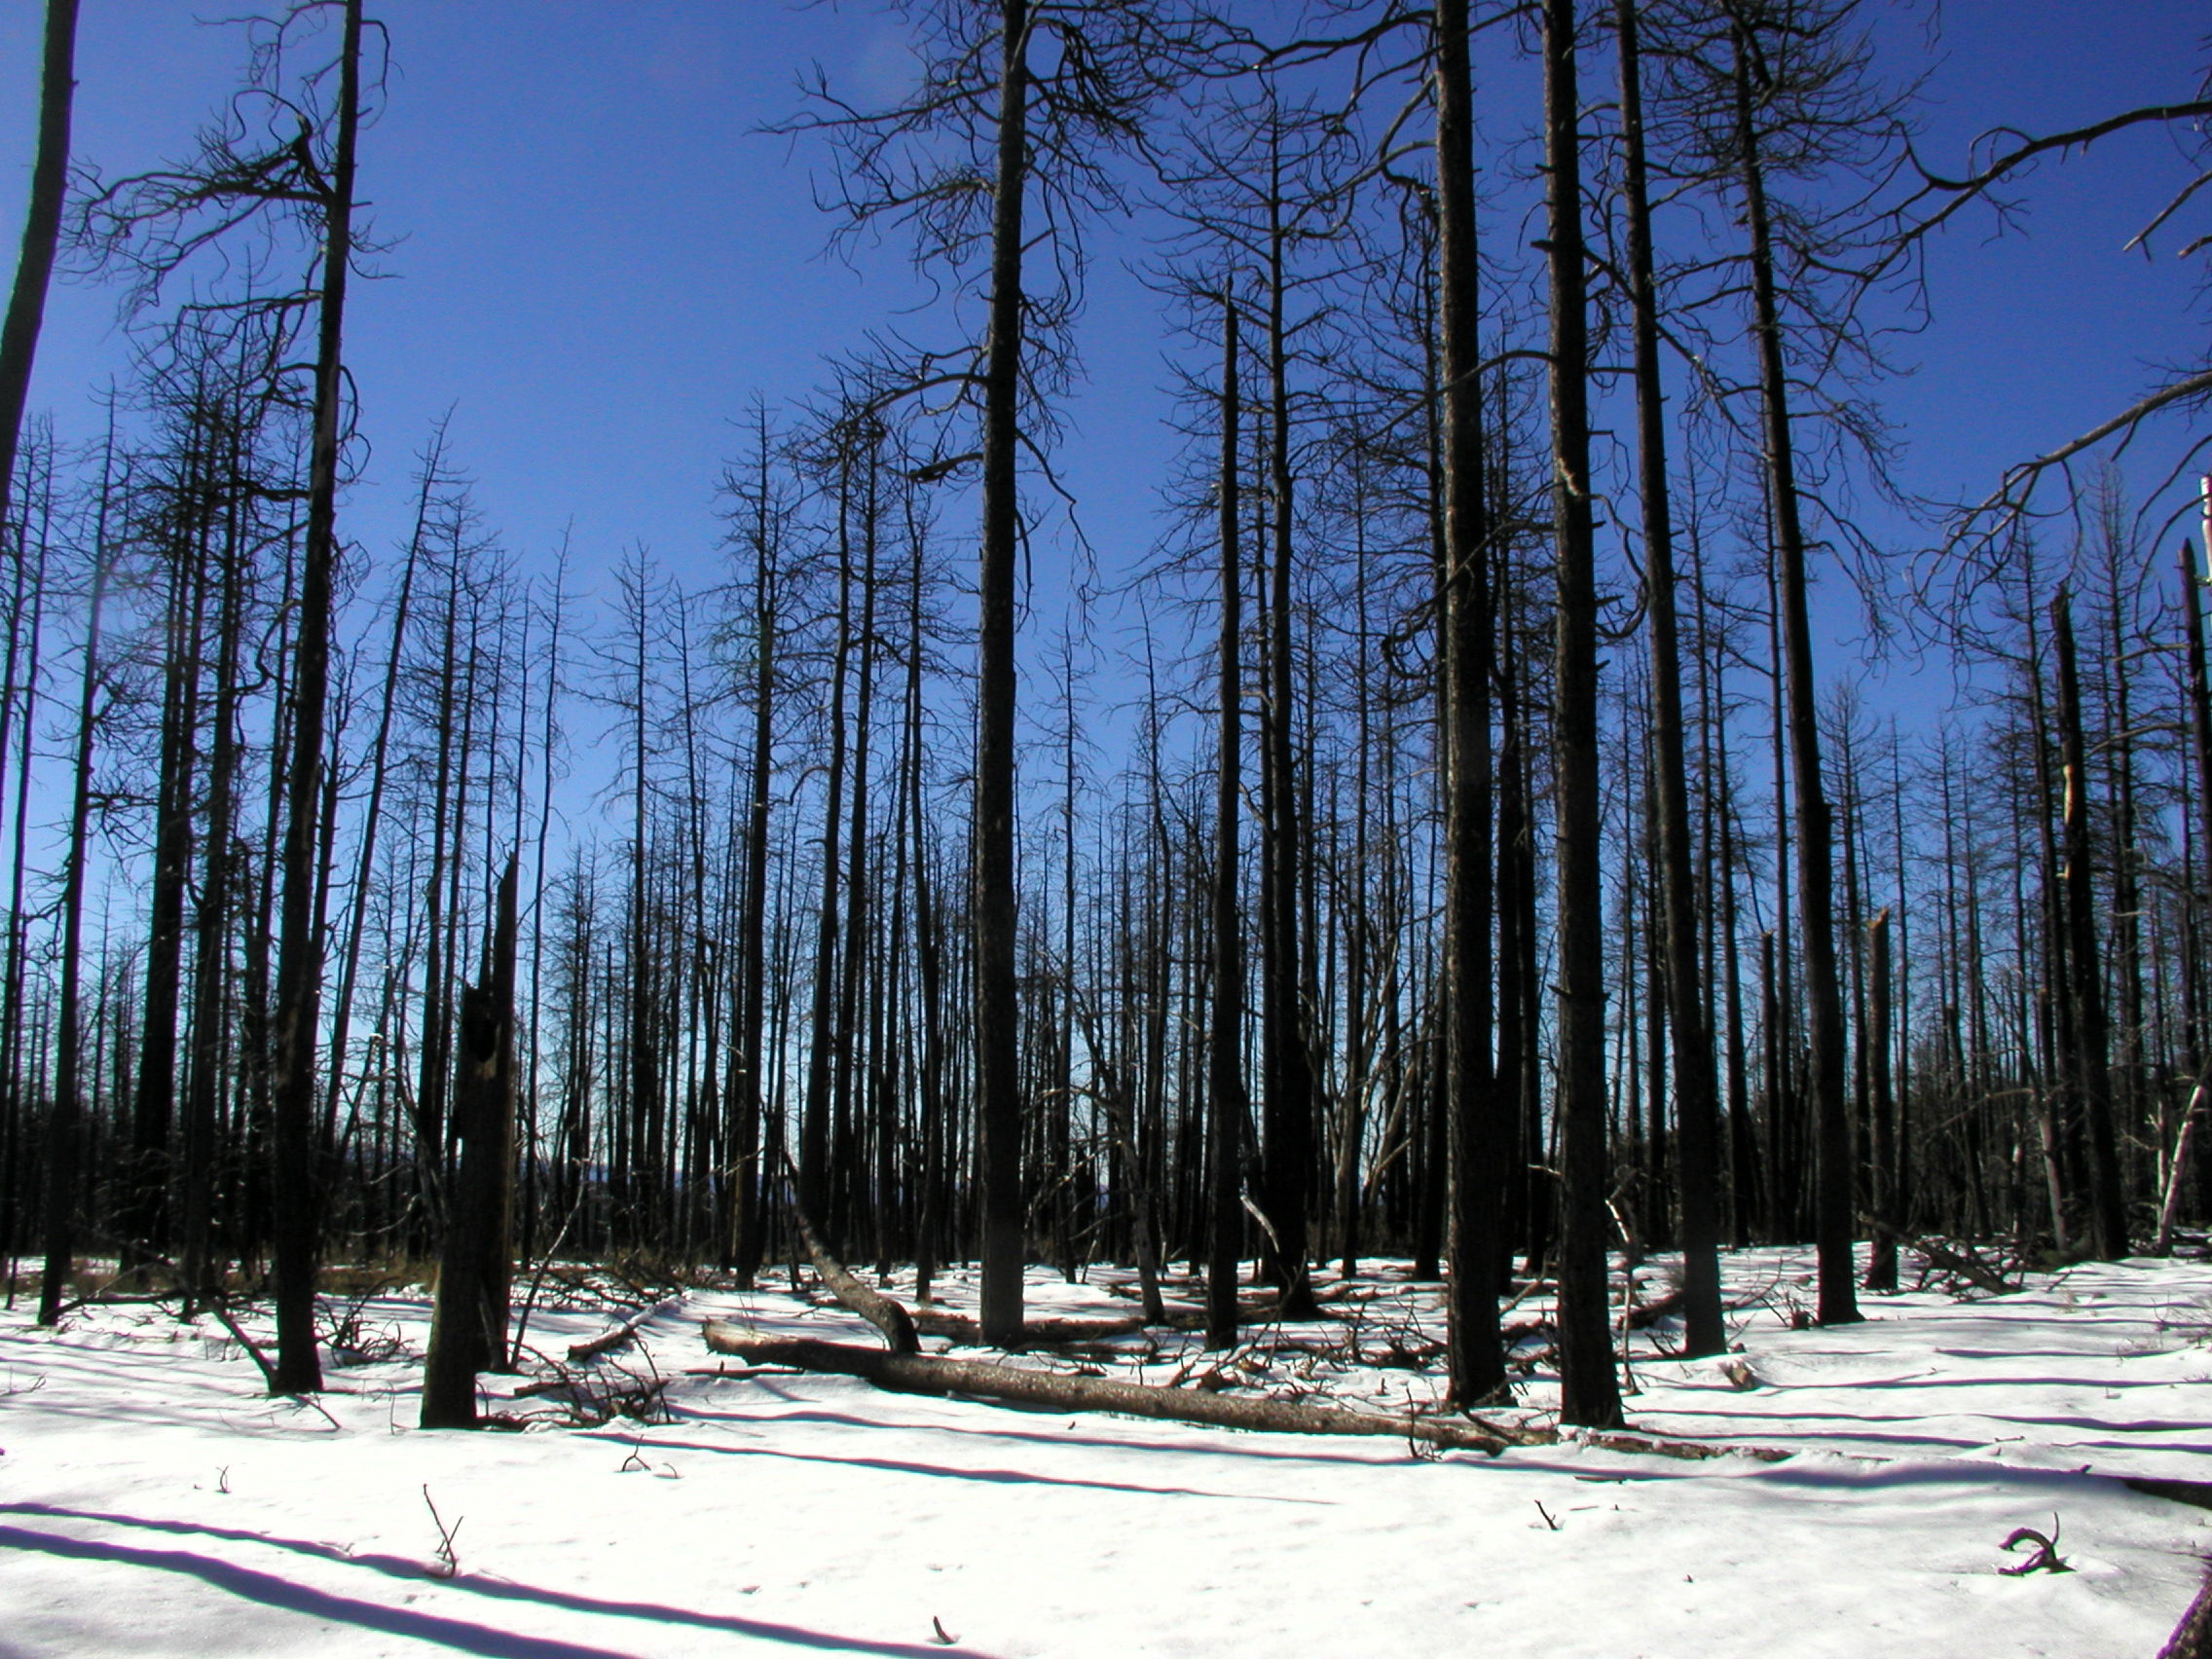
tree, forest, wilderness, snow, winter, plant, weather, season, spruce, habitat, mogollonrim, piste, ecosystem, natural environment, woody plant, temperate coniferous forest